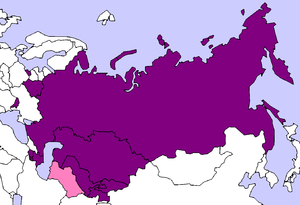
SNG / Samarbejde
Medlemslande for SNG
Fællesskabet af Uafhængige Stater eller SNG er et mellemstatsligt samarbejde imellem primært for at sikre en fredelig afvikling af Sovjetunionens opløsning.